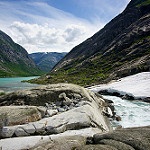
Label: glacier